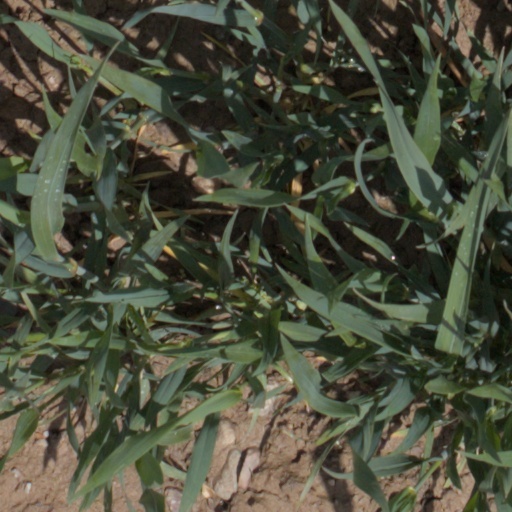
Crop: wheat